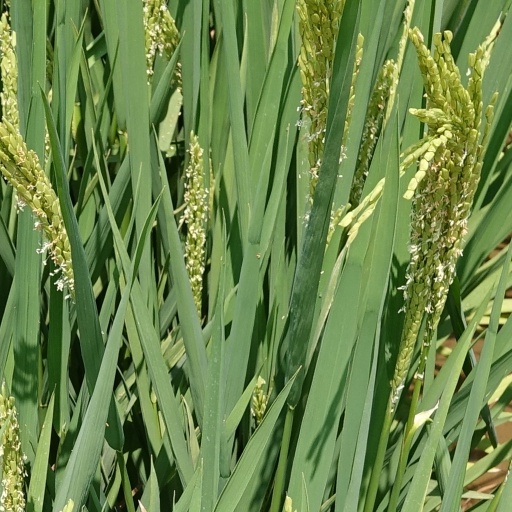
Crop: rice